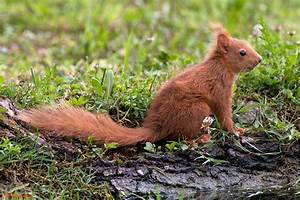
Label: squirrel